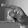
ASL letter: P